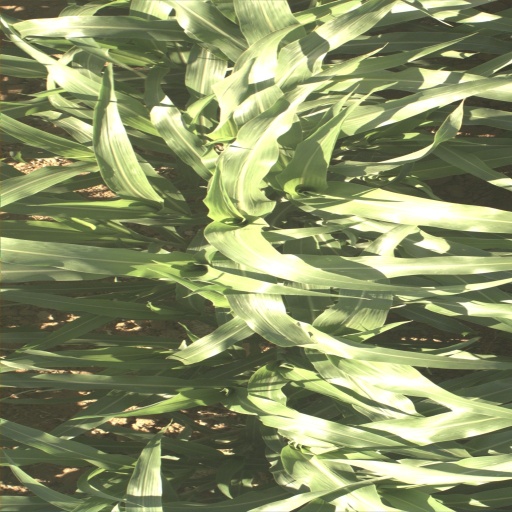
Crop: sorghum